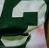
Number: 3